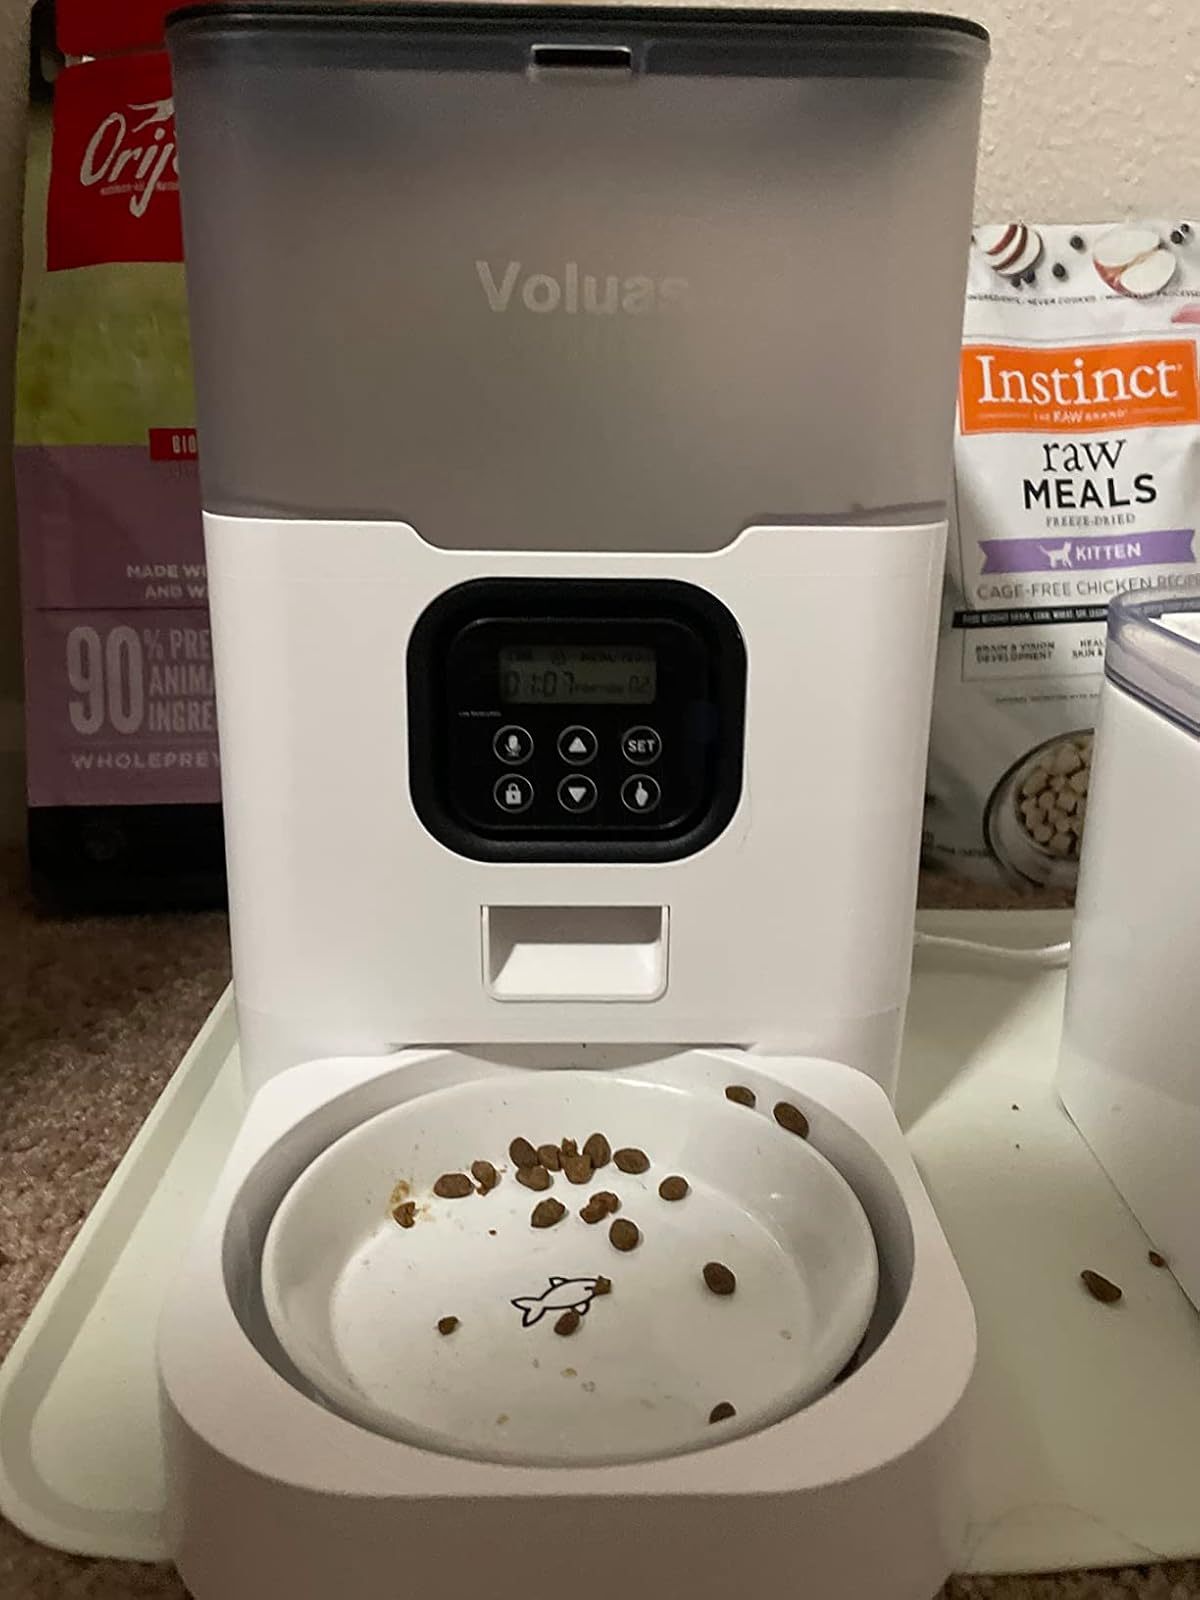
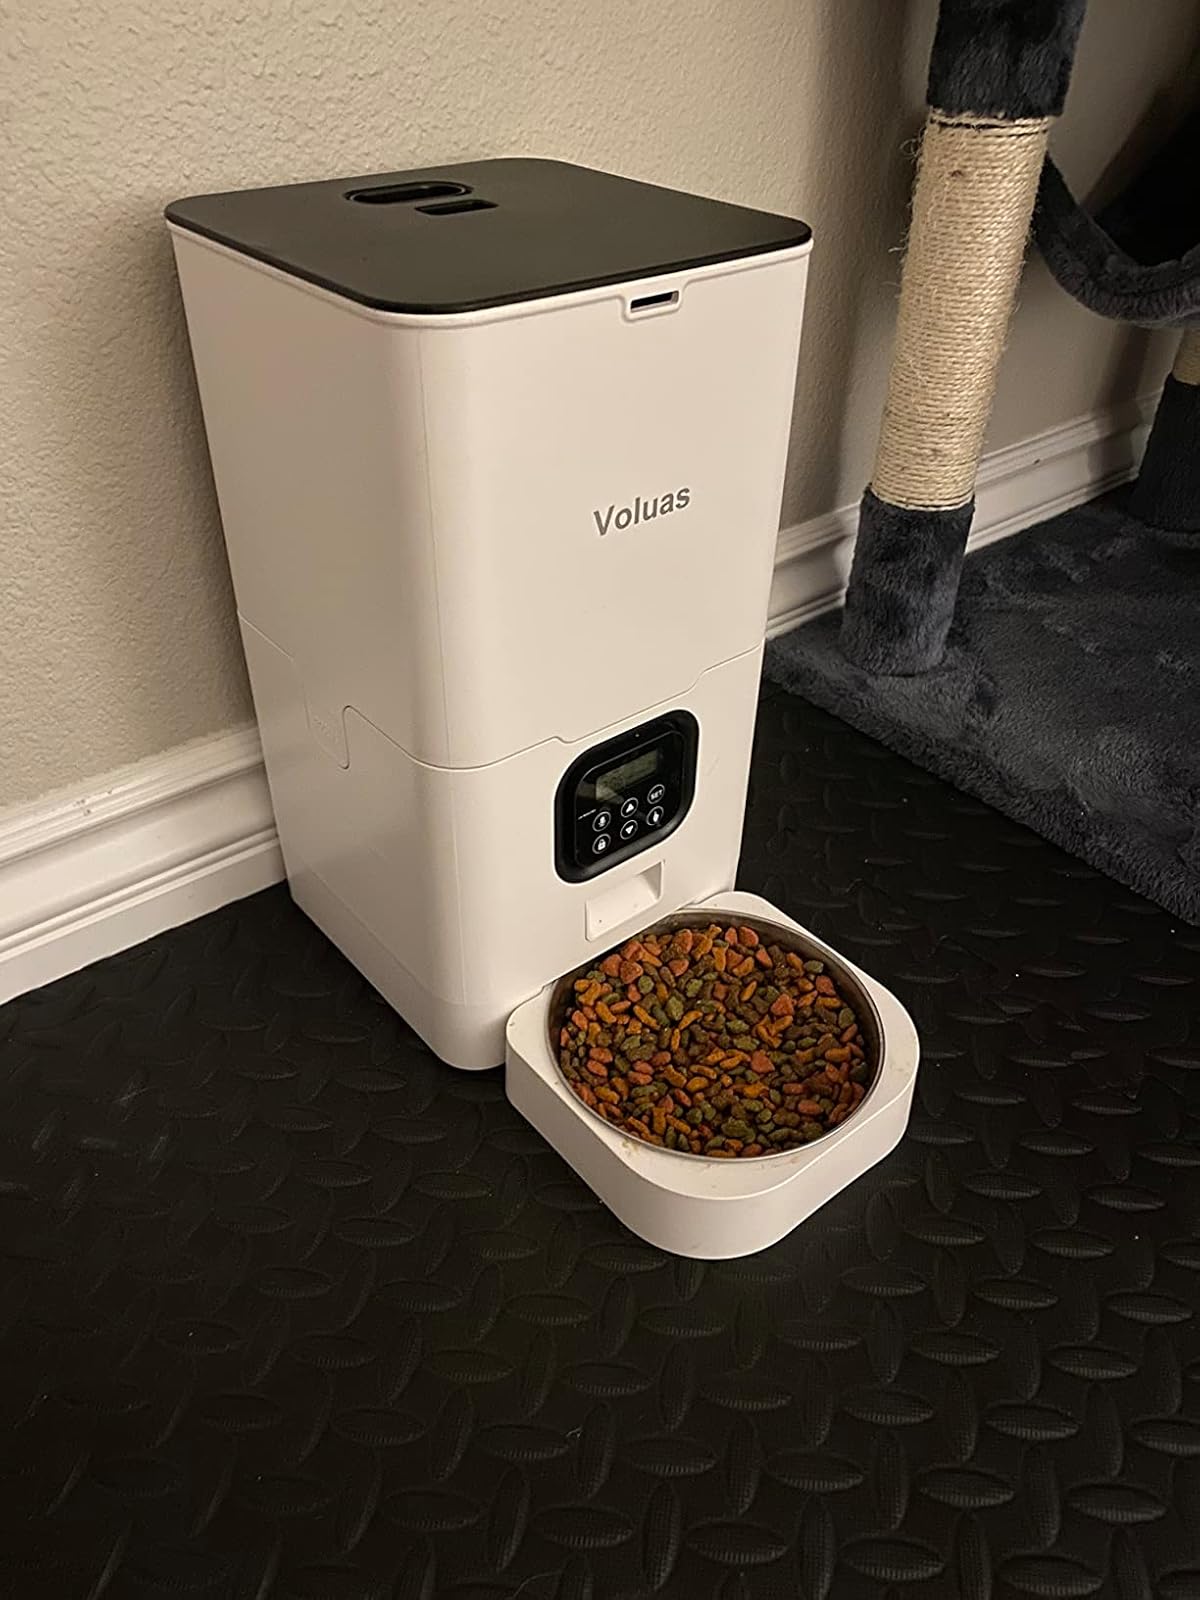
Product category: items_feeder
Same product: no